Left-wing populism

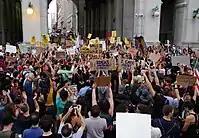
The left-wing populist 2011 Occupy Wall Street movement in Zuccotti Park, New York City

Left-wing populism, also called social populism, is a political ideology that combines left-wing politics with populist rhetoric and themes. Its rhetoric often includes elements of anti-elitism, opposition to the Establishment, and speaking for the common people. Recurring themes for left-wing populists include economic democracy, social justice, and skepticism of globalization. Socialist theory plays a lesser role than in traditional left-wing ideologies.